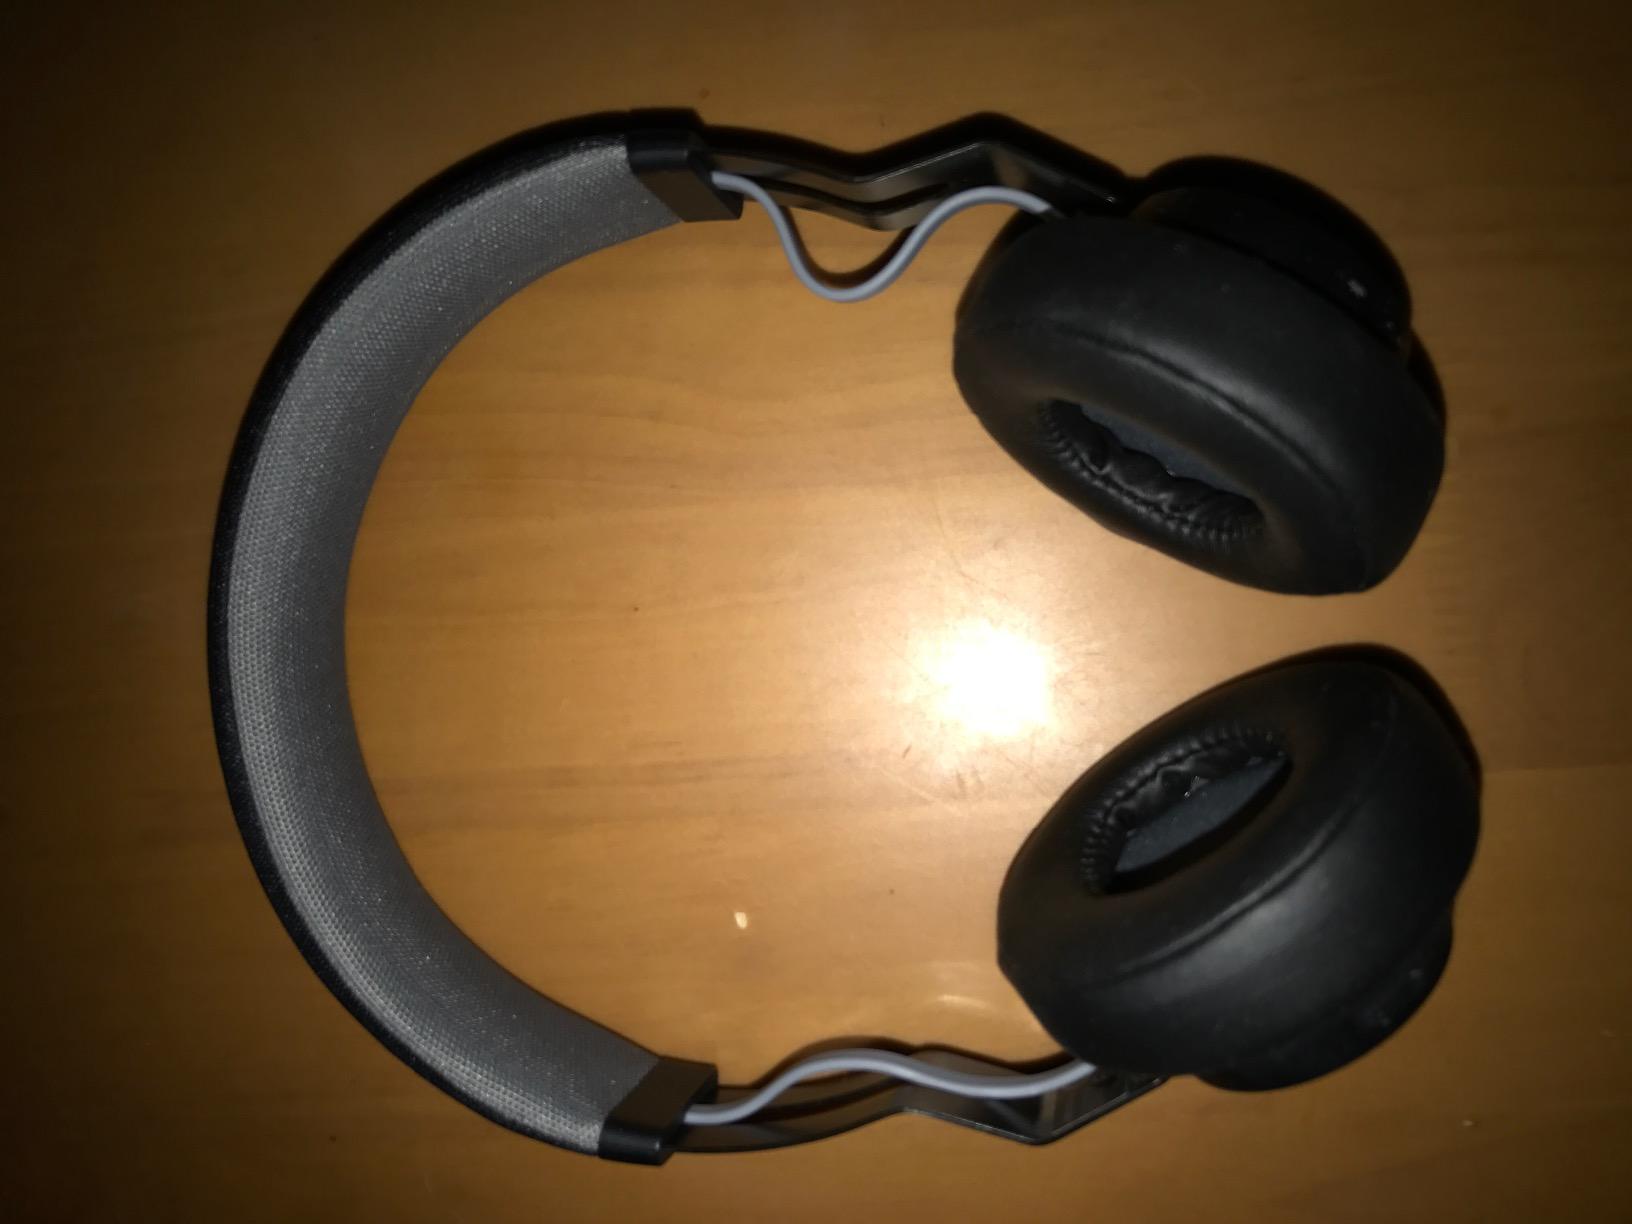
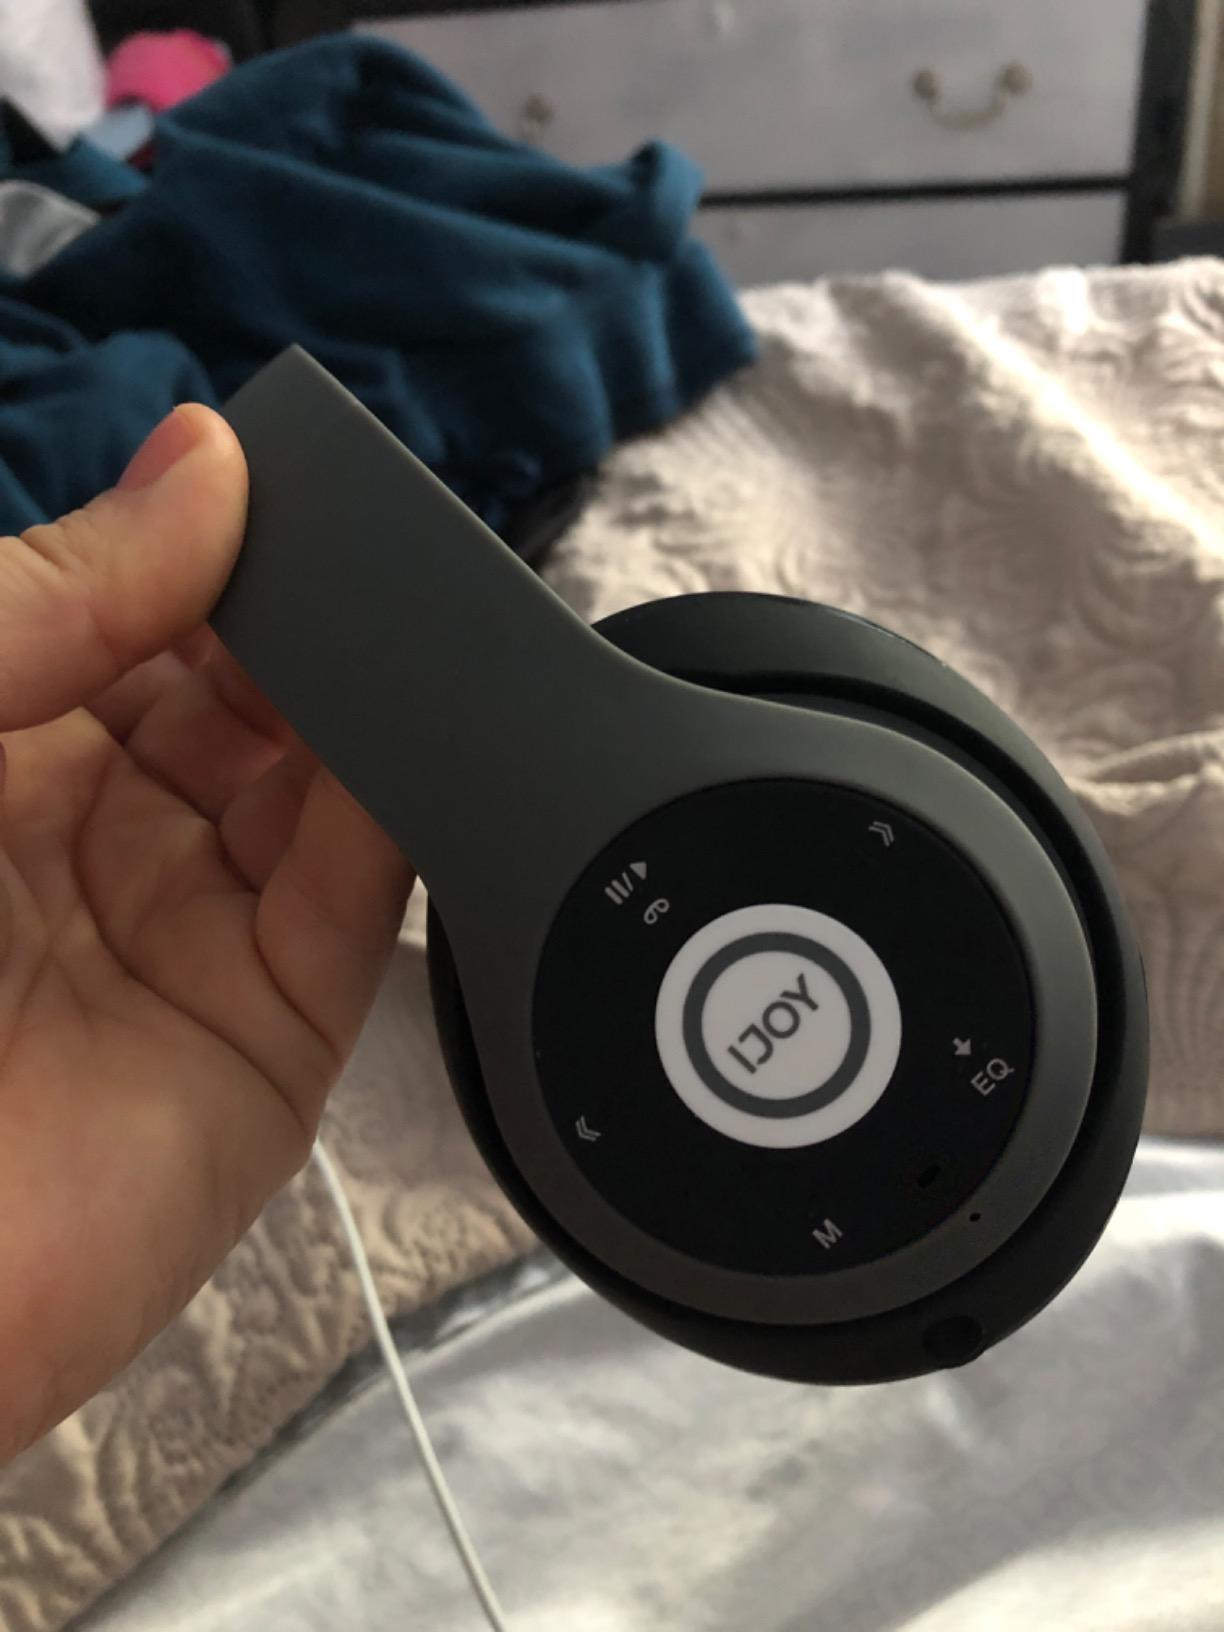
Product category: headphones
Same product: no